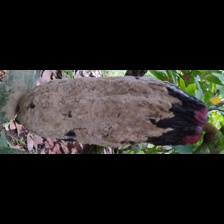
Label: moniliophthora